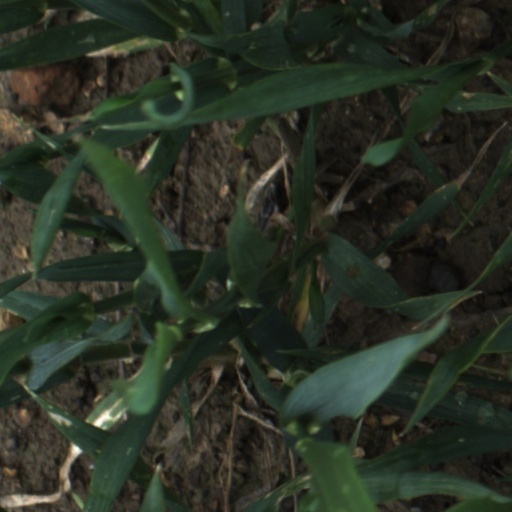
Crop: wheat